Begum Para

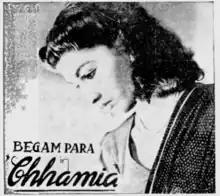
Advertisement for Begam Para in " Chhamia ", from a 1945 newspaper

Begum Para's first break turned out to be 1944 film "Chand", from Prabhat Studios in Poona. Prem Adib was the hero, and Sitara Devi was the vamp in the film. It did extremely well and Para started getting paid about Rs. 1500 a month. Soon after, she and her sister-in-law Protima made a film called "Chhamia" (1945) based on the novel ‘Pygmalion’, which again was a huge success. Para signed a lot of films after "Chhamia", but she couldn't quite establish herself as an actress. Because she had a highly scandalous image, people always gave her the role of glamour doll in most films. She did not mind this because she always played herself on screen.